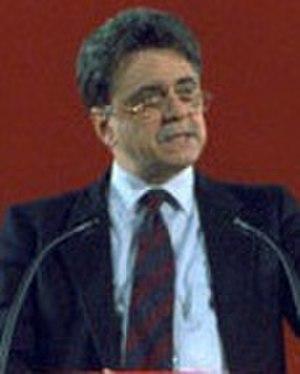
Achille Occhetto est un homme politique italien, sénateur et député européen.